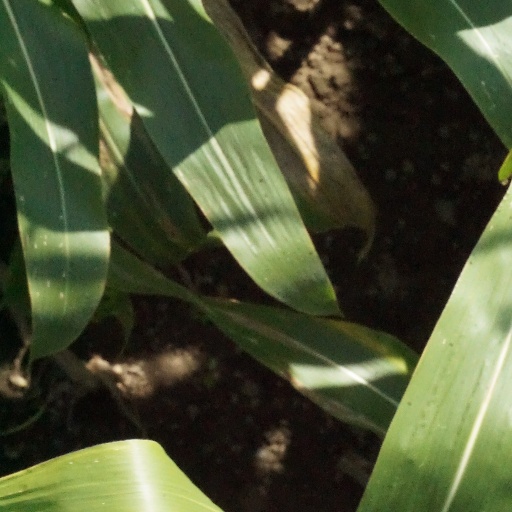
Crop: maize; corn